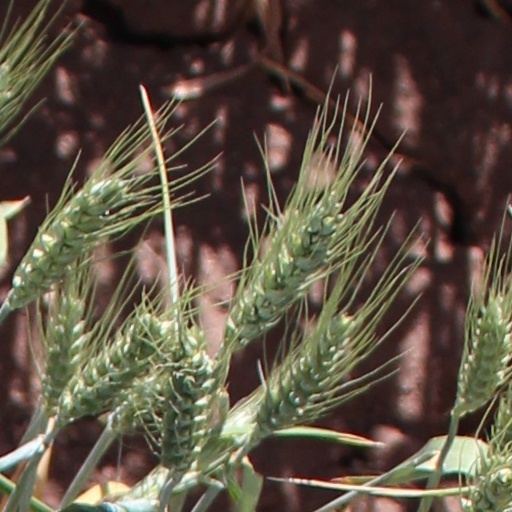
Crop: wheat